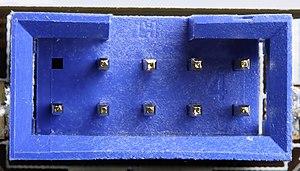
Le terme anglais Universal Serial Bus ou USB est une norme relative à un bus informatique en série qui sert à connecter des périphériques informatiques à un ordinateur ou à tout type d'appareil prévu à cet effet. Le bus USB permet de connecter des périphériques à chaud et en bénéficiant du Plug and Play qui reconnaît automatiquement le périphérique. Il peut alimenter les périphériques peu gourmands en énergie.